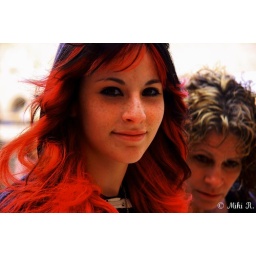
A young, vivid looking girl standing in front of the Westren Wall in Jerusalem.